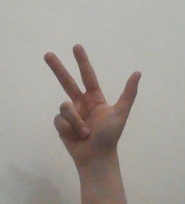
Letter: al